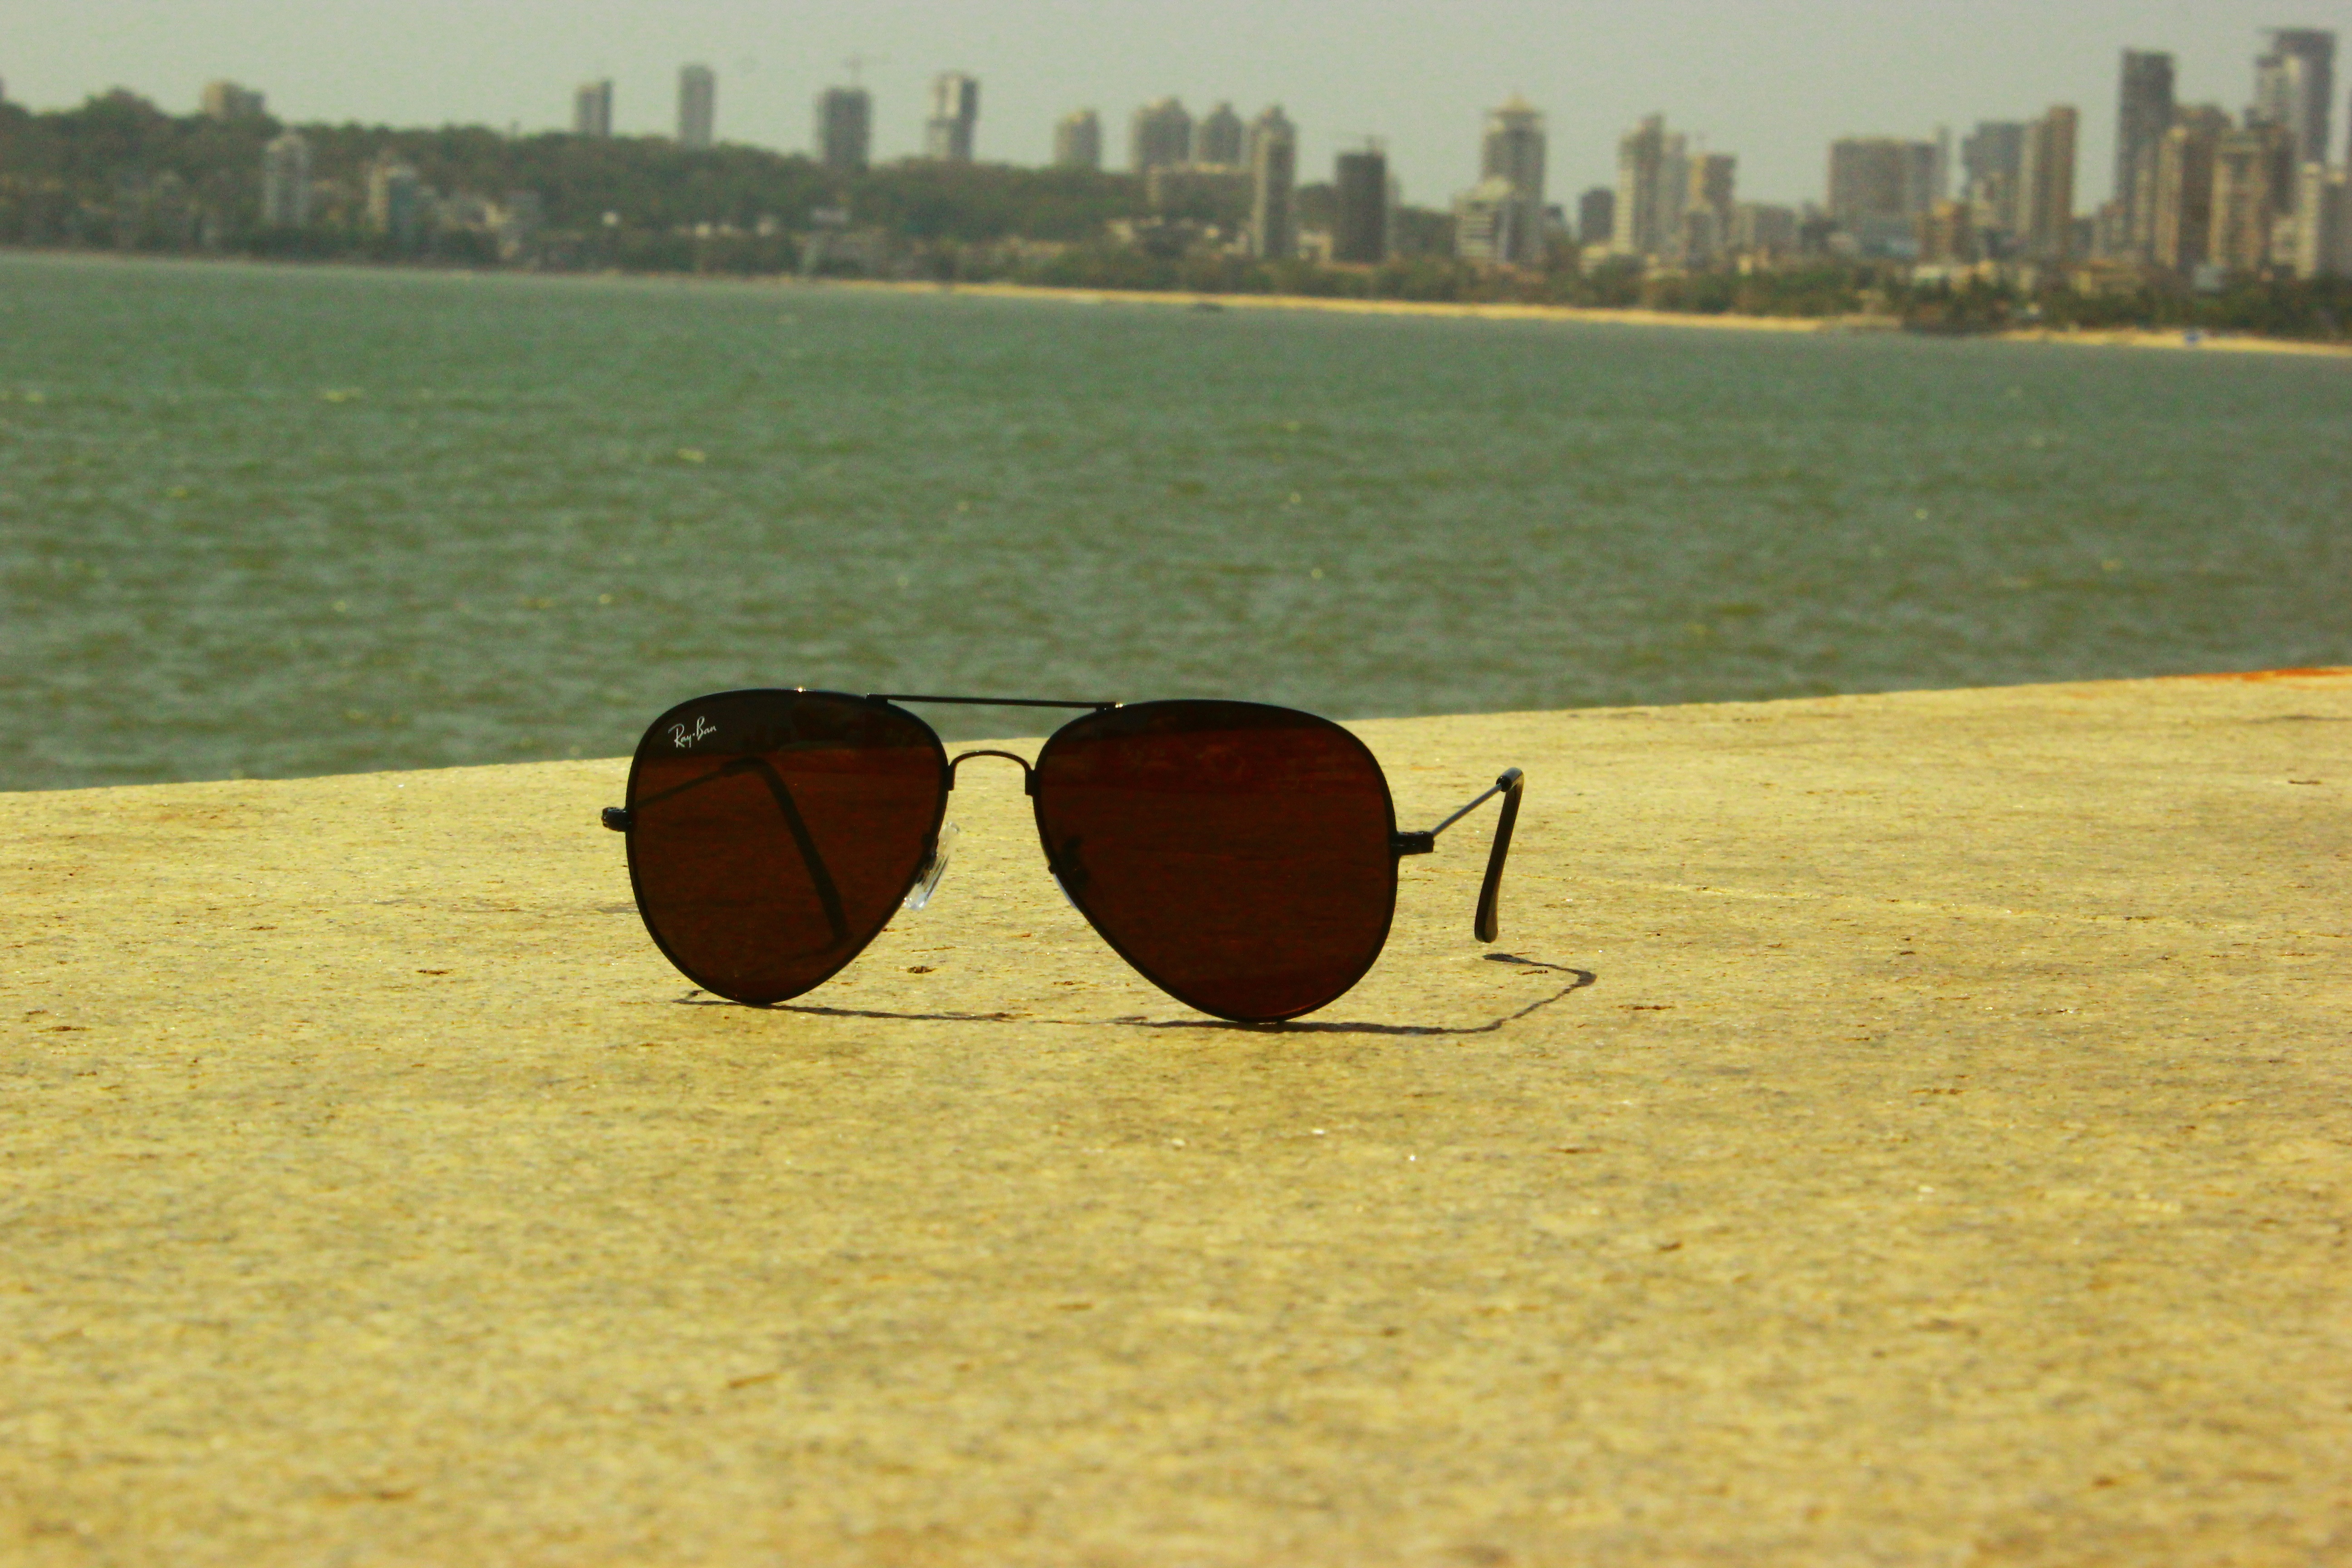
beach, sea, summer, vacation, travel, holiday, fashion, sunglasses, glasses, eyewear, style, india, shape, mumbai, sun protection, fashion accessory, vision care